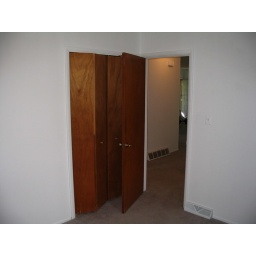
door and closet in 1st bedroom